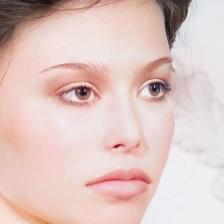
Label: faces